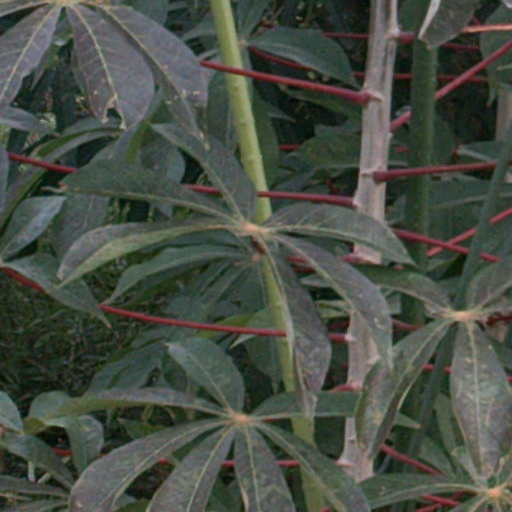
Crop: cassava